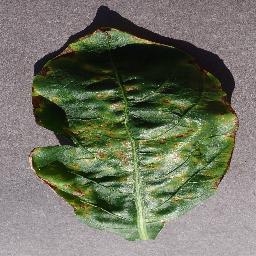
Label: Pepper,_bell___Bacterial_spot